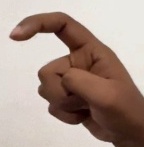
ASL sign: X